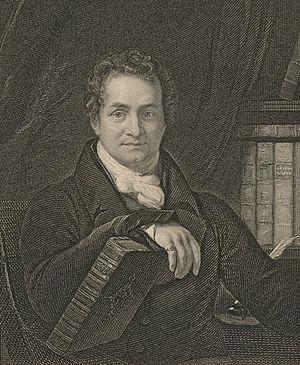
L’éléphant de la Bastille est un projet napoléonien de fontaine parisienne destinée à orner la place de la Bastille. Alimentée par l'eau de l'Ourcq acheminée par le canal Saint-Martin, cette fontaine monumentale devait être surmontée de la statue colossale d'un éléphant portant un howdah en forme de tour.
Le Révérend Thomas Frognall Dibdin est un bibliophile anglais, fils de Thomas Dibdin et frère du navigateur Charles Dibdin.